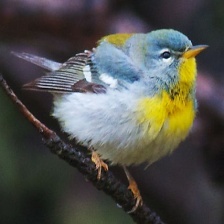
Species: NORTHERN PARULA
Scientific name: SETOPHAGA AMERICANA